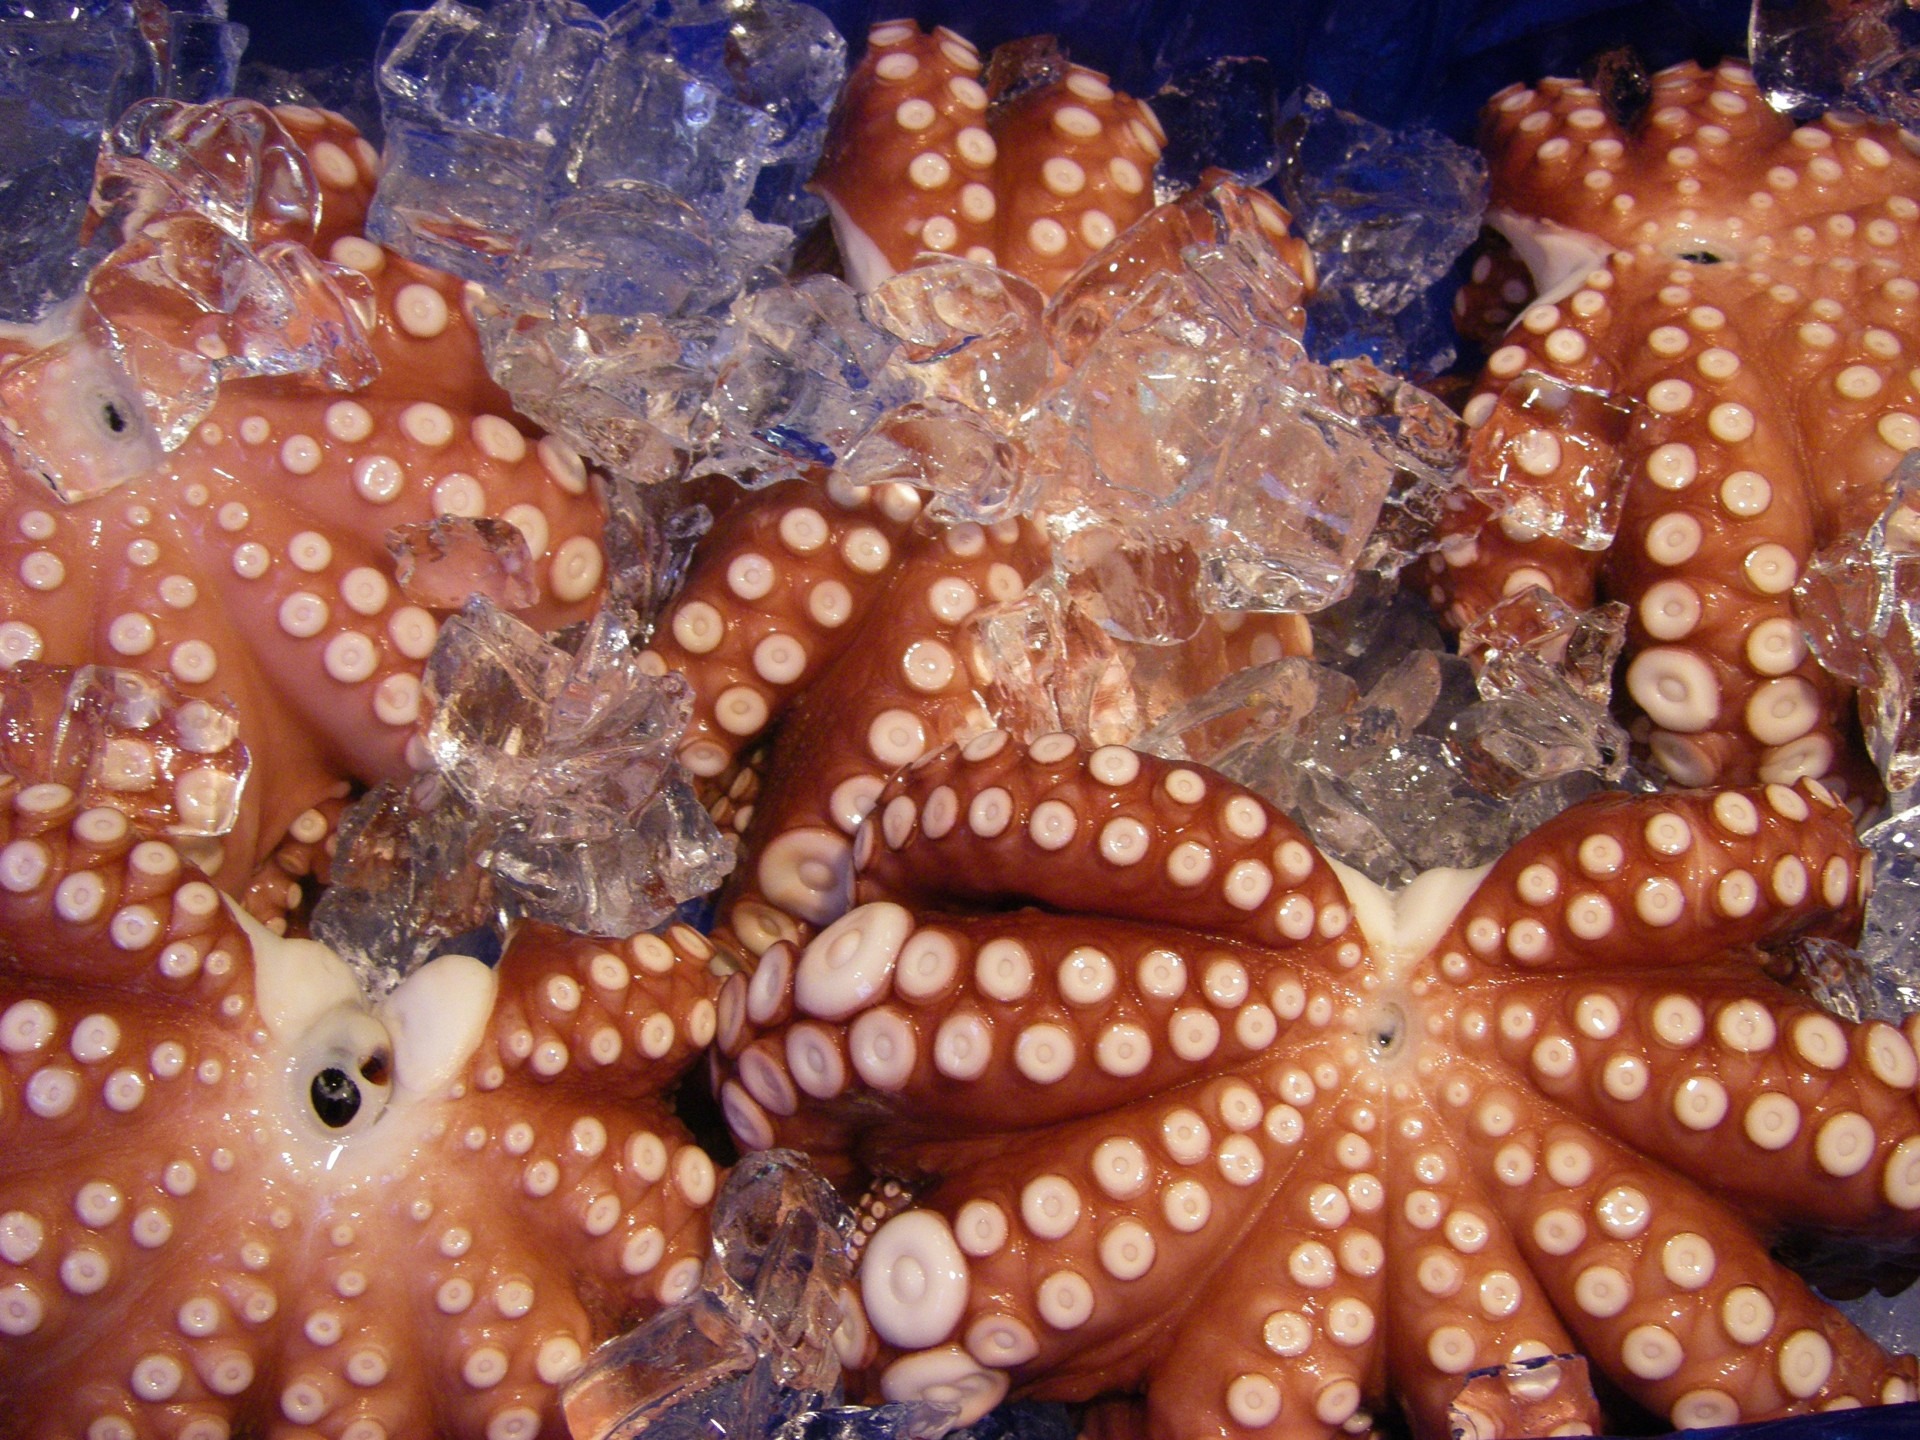
pattern, food, fishing, biology, seafood, market, frozen, japan, squid, cuisine, starfish, coral, invertebrate, tentacle, octopus, marine, raw, gastronomy, saltwater, organism, echinoderm, marine biology, marine invertebrates